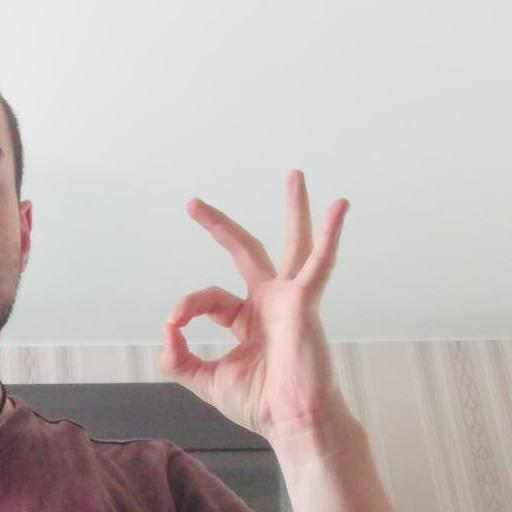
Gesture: ok